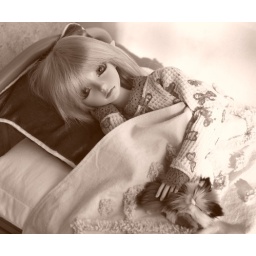
Grynn &amp;amp; her cat sleeping in